Hadzhiev Glacier

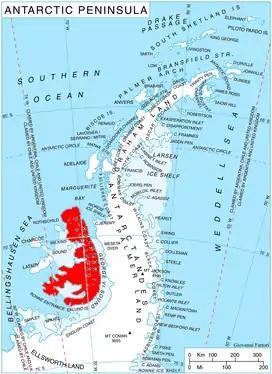
Location of Alexander Island in the Antarctic Peninsula region

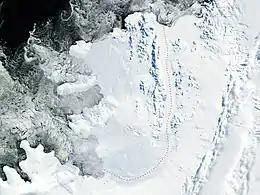
Satellite image of Alexander Island

Hadzhiev Glacier is the 12 km long in south-north direction and 4 km wide glacier on the north side of Havre Mountains in northern Alexander Island, Antarctica. It is situated north-northwest of Foreman Glacier, north of Wubbold Glacier and east of Lennon Glacier, flows northwards between Igralishte Peak on the west and Mount Newman on the east, leaves Havre Mountains and joins Bongrain Ice Piedmont.